Similitude (Star Trek: Enterprise)

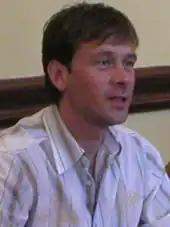
Connor Trineer, who plays the dual roles of Commander Tucker and the adult version of Sim, his clone

This was the first episode written by Manny Coto. Coto was the creator of the science fiction series "Odyssey 5". Scott Bakula called it "one of our best scripts in three years."